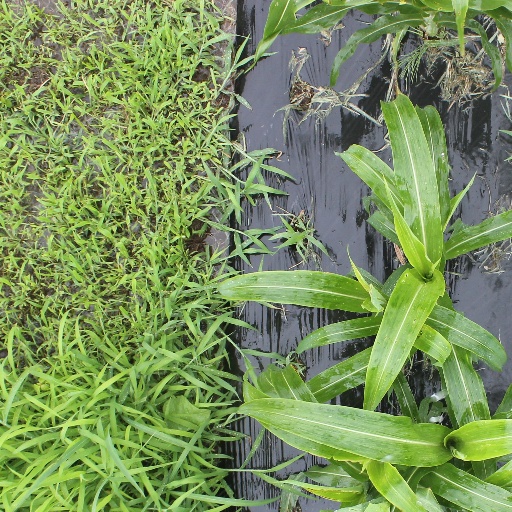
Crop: sorghum